Horace

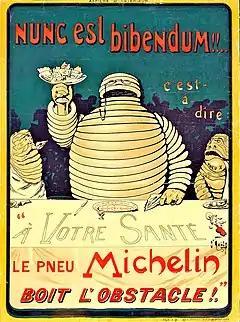
Bibendum (the symbol of the Michelin tyre company) takes his name from the opening line of , "Nunc est bibendum".

Both W. H. Auden and Louis MacNeice began their careers as teachers of classics and both responded as poets to Horace's influence. Auden for example evoked the fragile world of the 1930s in terms echoing "Odes" , where Horace advises a friend not to let worries about frontier wars interfere with current pleasures.